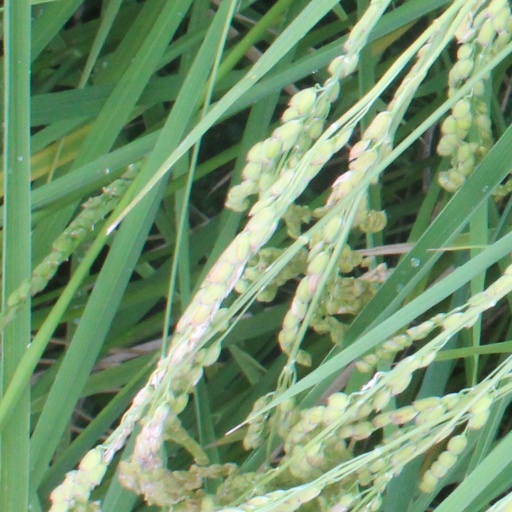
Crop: rice